Septimania

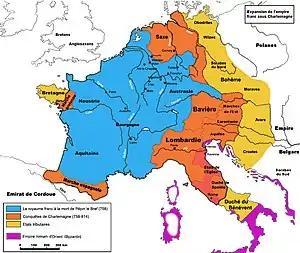
Expansion of the Frankish Empire:Blue = realm of Pepin the Short in 758;Orange = expansion under Charlemagne until 814;Yellow = Marches and dependencies;Red = Papal States.

The region of Roussillon was taken by the Franks in 760. Pepin then diverted northwest to Aquitaine, triggering the war against Waifer of Aquitaine. Albi, Rouergue, Gévaudan, and the city of Toulouse were conquered. In 777, the wali of Barcelona, Sulayman al-Arabi, and the wali of Huesca Abu Taur, offered their submission to Charlemagne and also the submission of Husayn, wali of Zaragoza. When Charlemagne invaded the Upper March in 778, Husayn refused allegiance and he had to retire. In the Pyrénées, the Basques defeated his forces in Roncesvalles (August 15, 778).